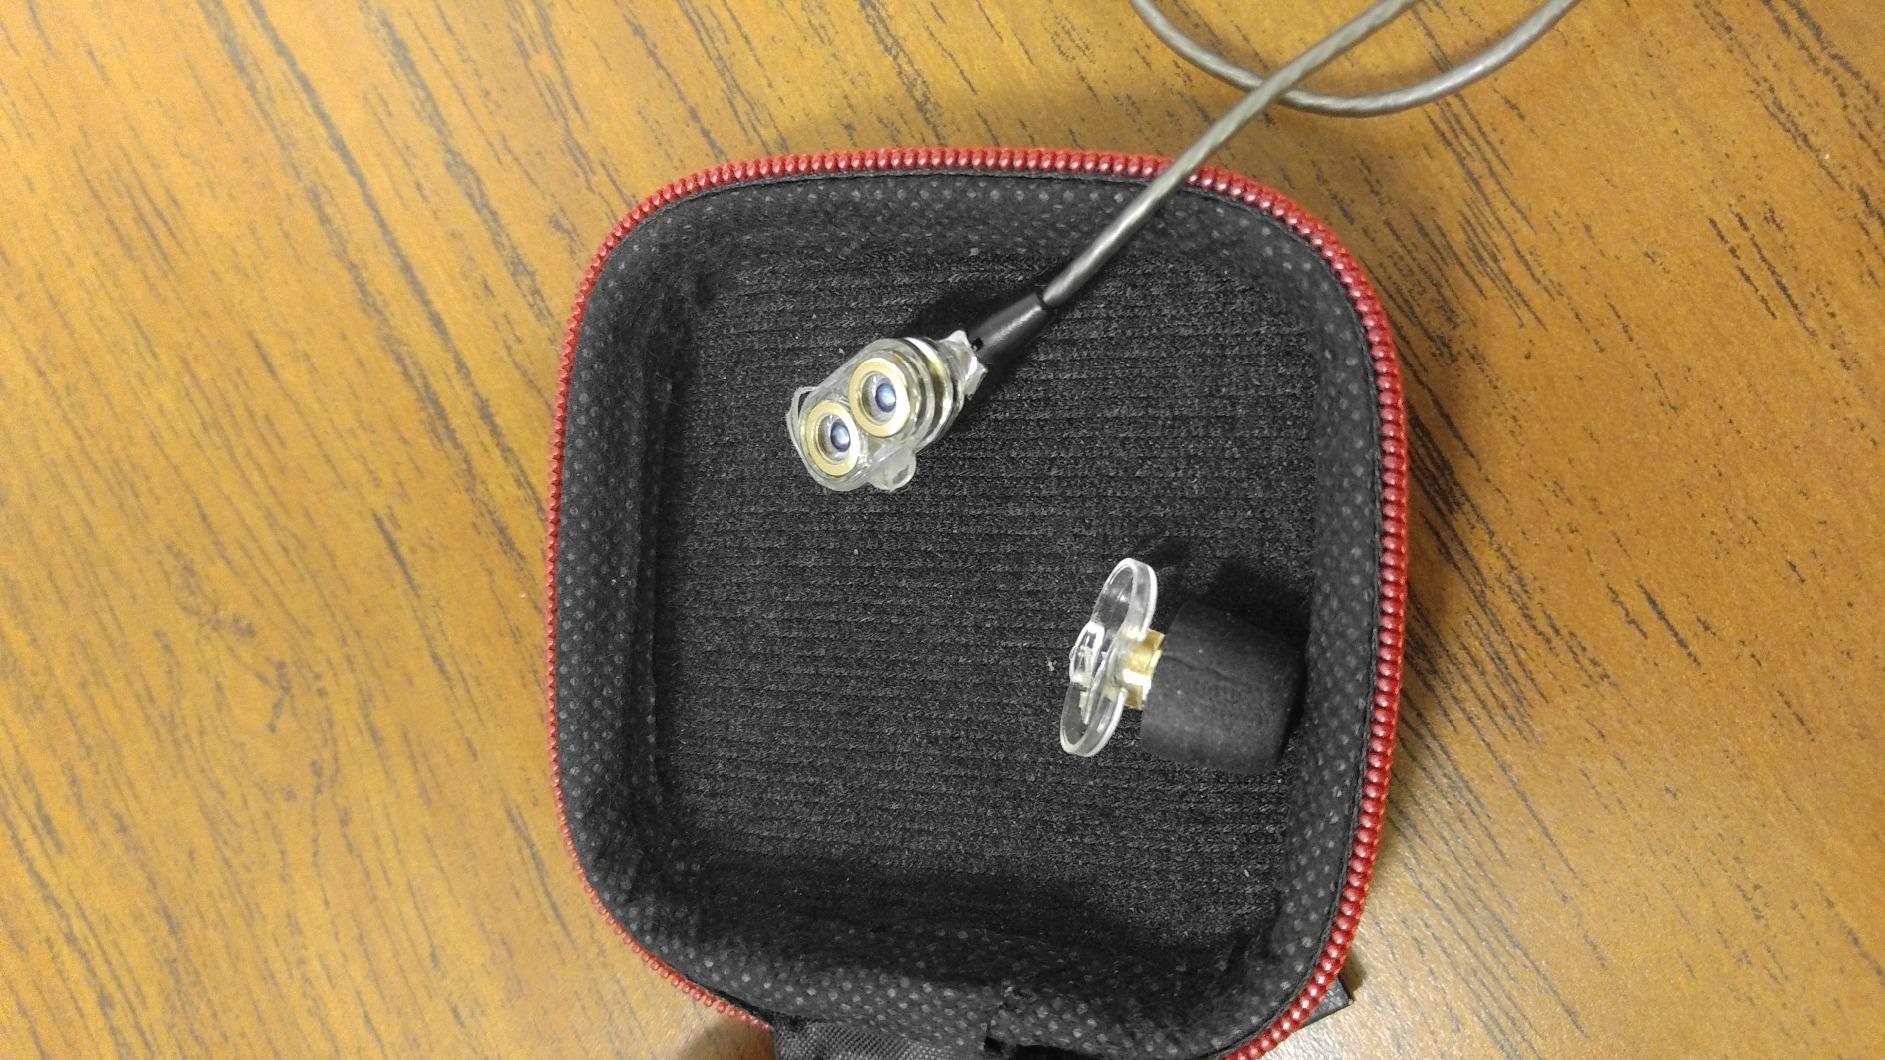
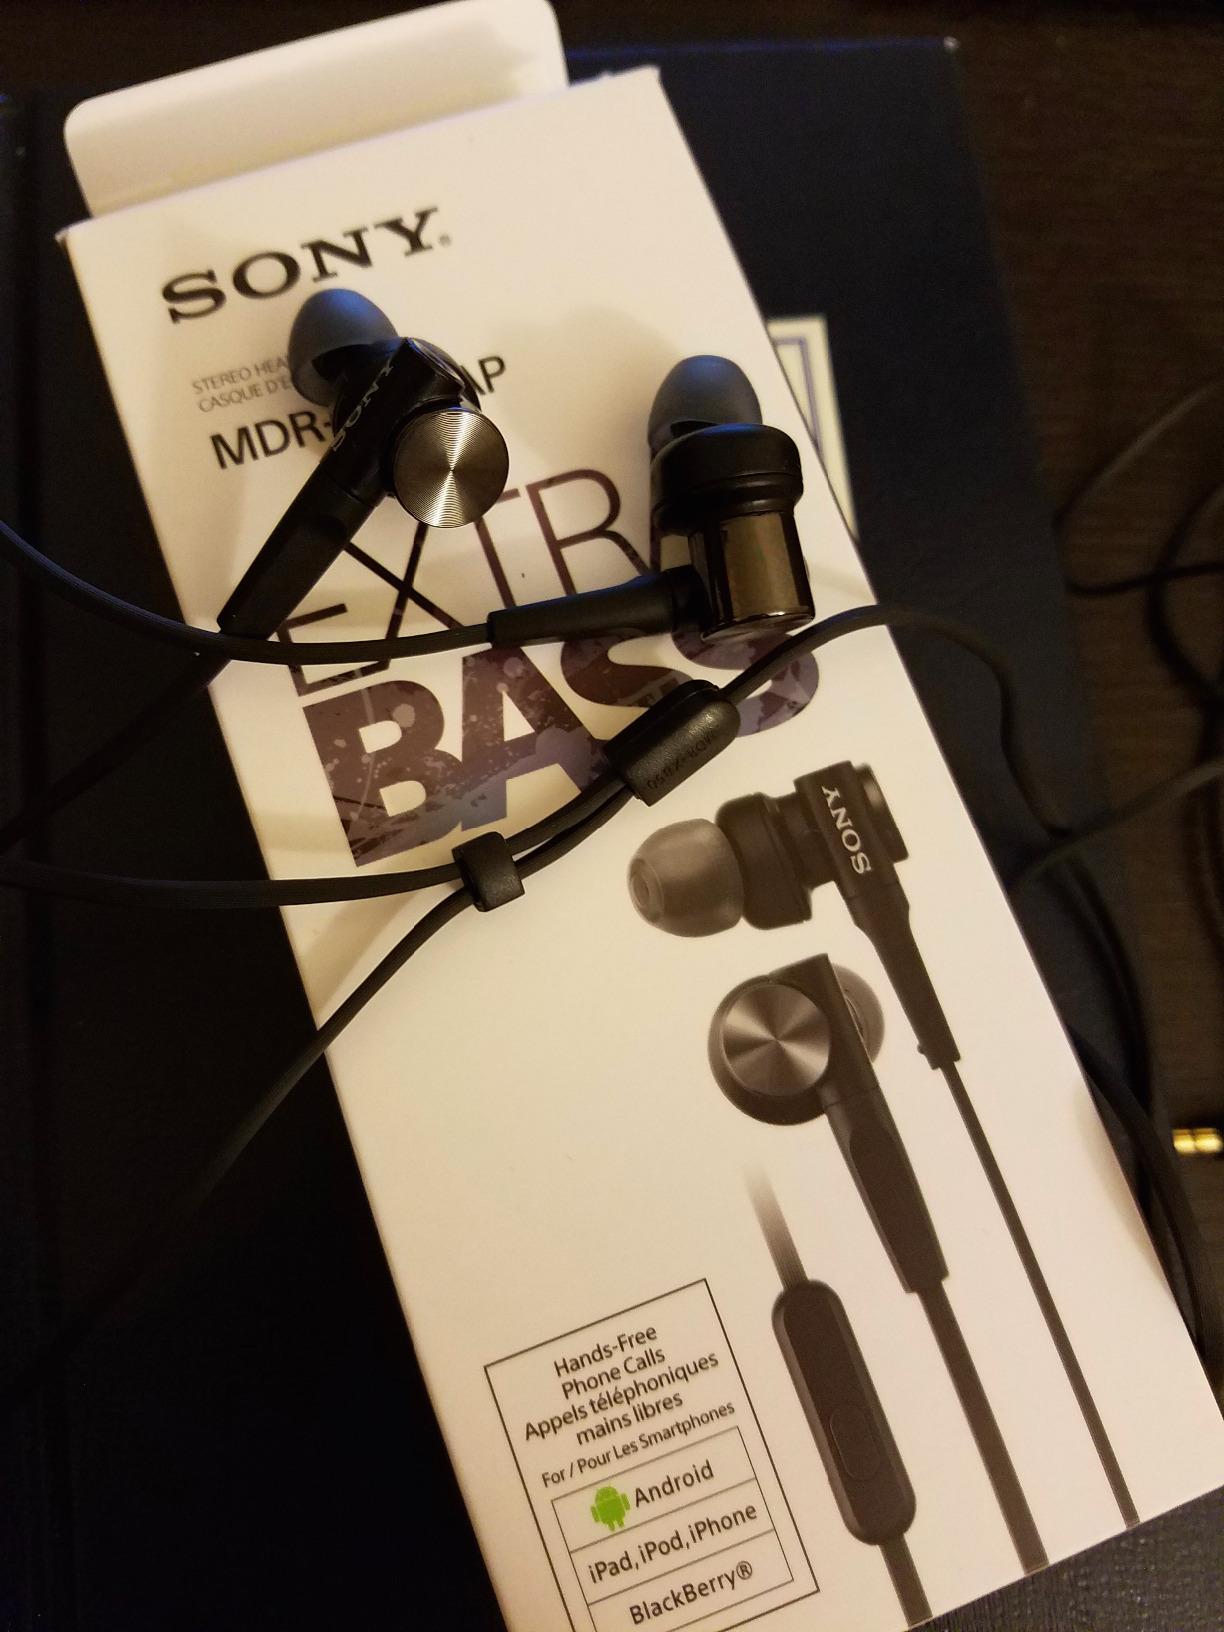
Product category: headphones
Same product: no